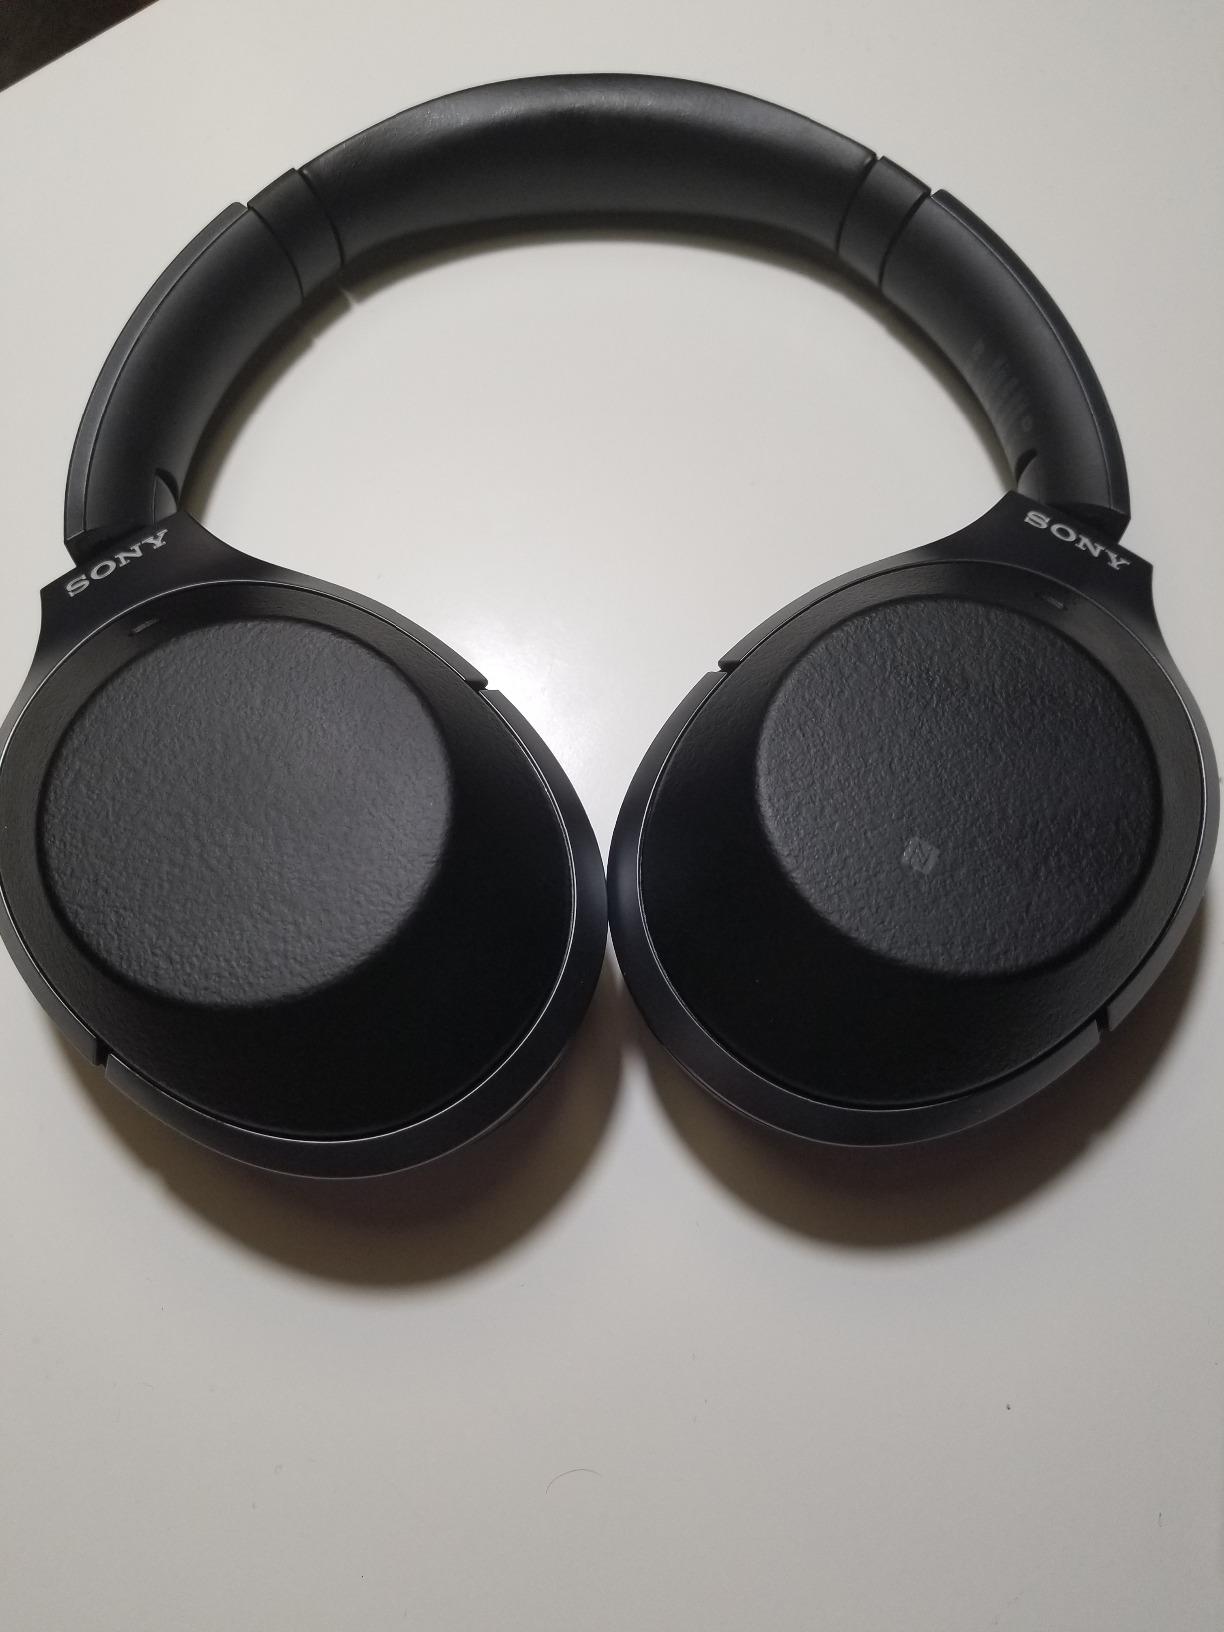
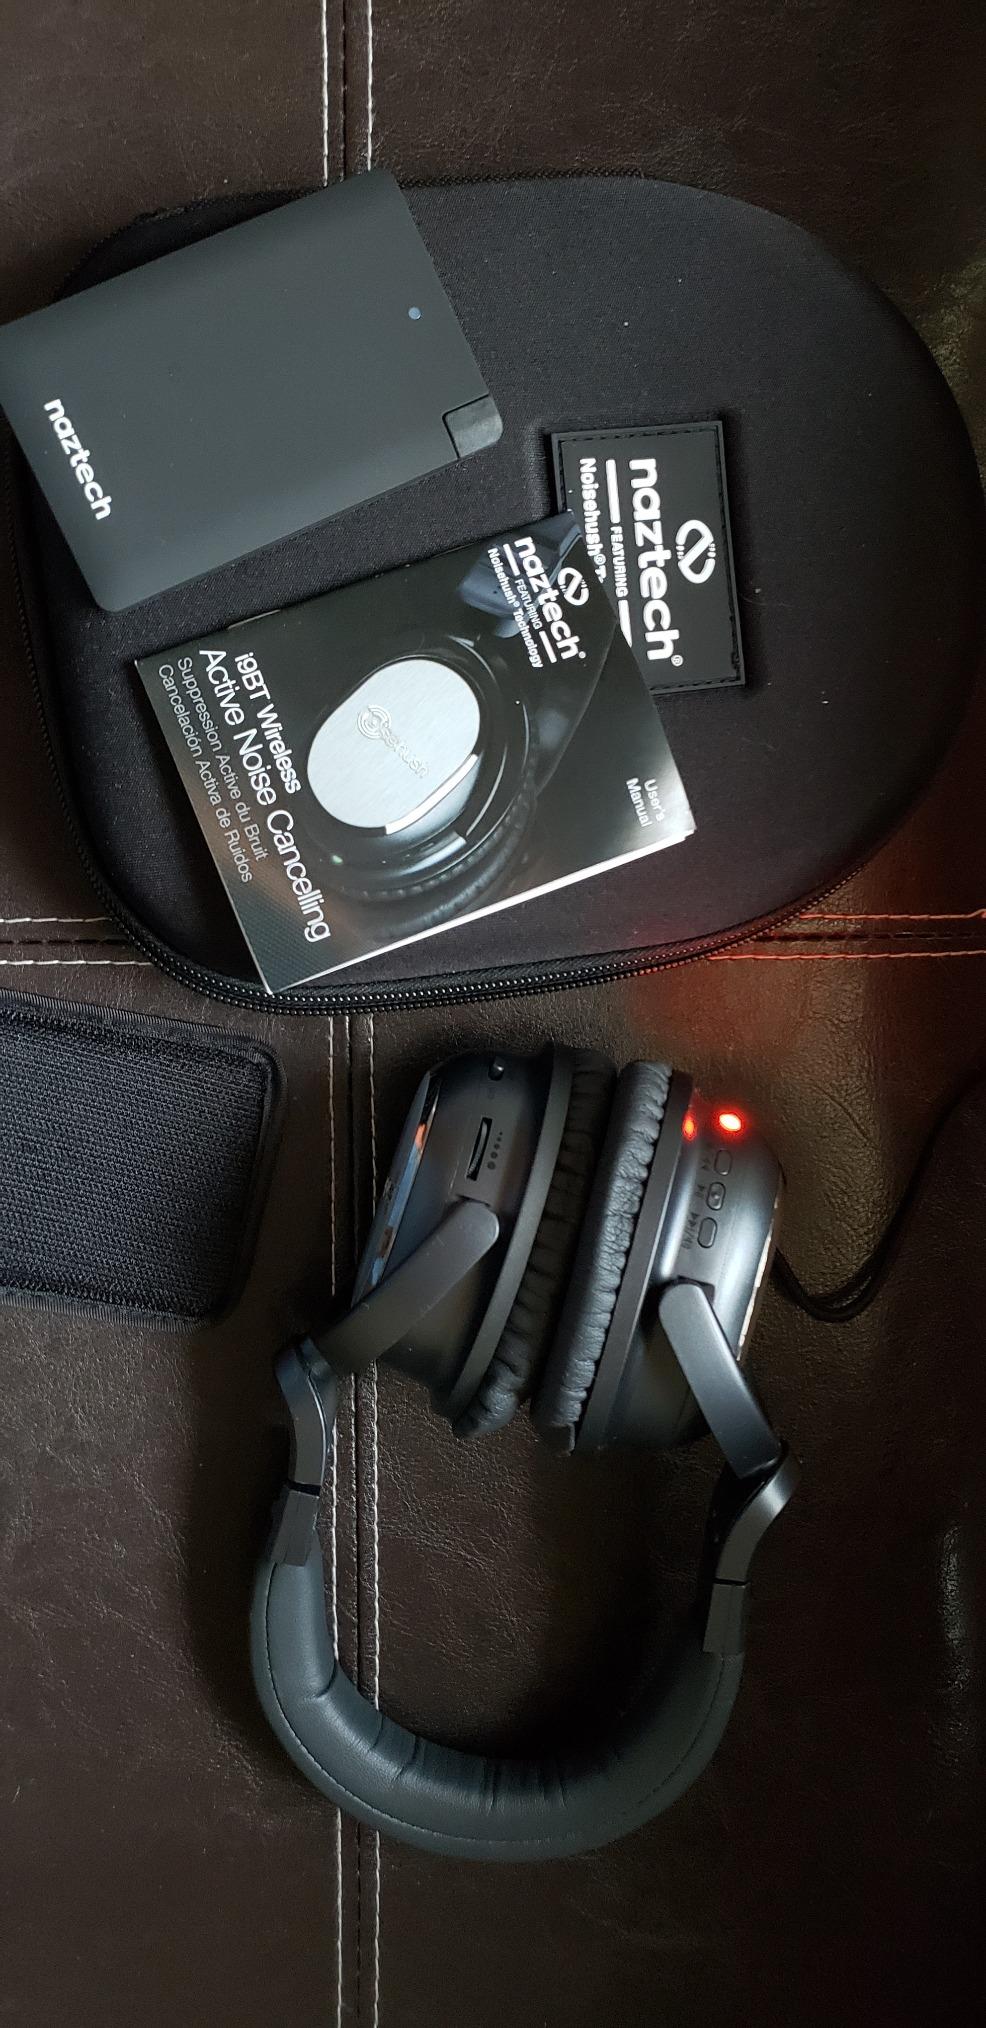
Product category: headphones
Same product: no